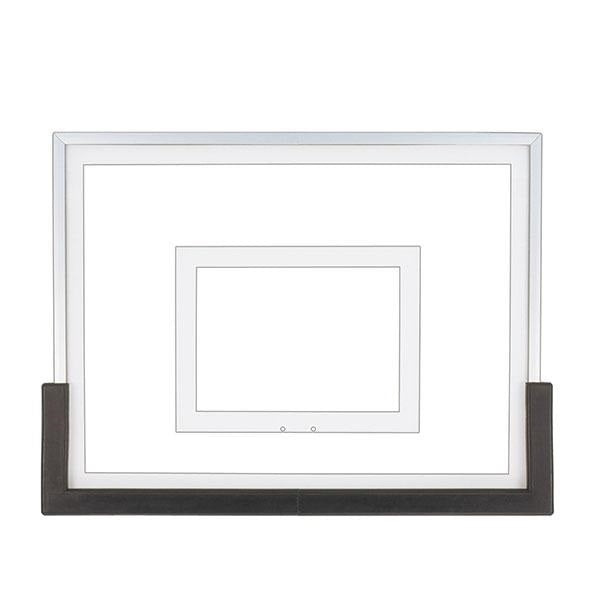
First Team FT48 Recreational Basketball Backboard Padding
Designed to protect players on indoor and outdoor courts, First Team's basketball backboard padding is ideal for parks, playgrounds and gymnasiums. Our all-weather padding can help protect players during play, and it's available in a variety of sizes so you can choose the pad that you're your backboard properly. Whether you're working with a 48-inch backboard or a 72-inch one, you'll find the padding you need in our extensive selection. Made from molded urethane that resists inclement weather, our backboard padding can help promote safety on the court. It secures to the backboard with self-drilling screws, which are included with each pad, and it's designed to stand up to rough use. The backboard pads you'll find here are available in a variety of colors, as well. Whether you want black, gray or forest green, you'll be able to create the look you want on your indoor or outdoor court. Features: TuffGuard 48" basketball backboard padding Molded urethane construction Secures to backboard via self-drilling screws All-weather Fits most 48" wide basketball backboards Available in colors: BK, RY, SC, FG, GR 1-Year Limited Warranty Approx. Shipping Weight: 6 lbs.
Brand: First Team
Category: Sporting Goods > Athletics > Basketball > Basketball Hoop Parts & Accessories > Basketball Hoop Padding